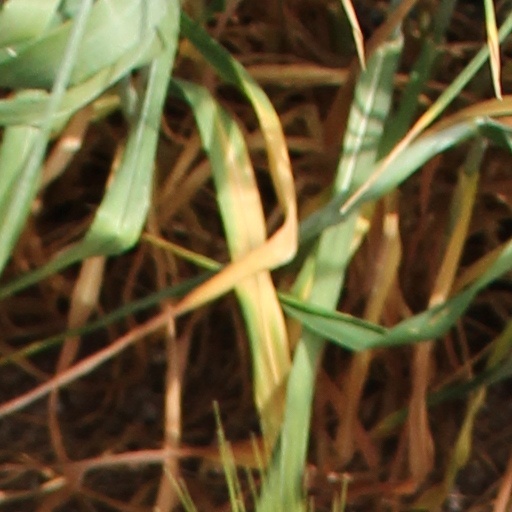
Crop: wheat